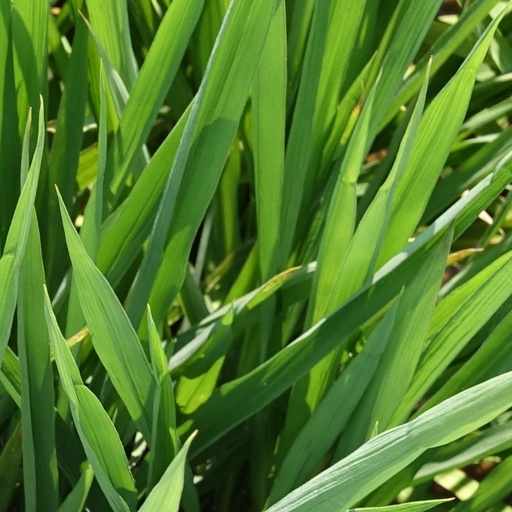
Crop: rice